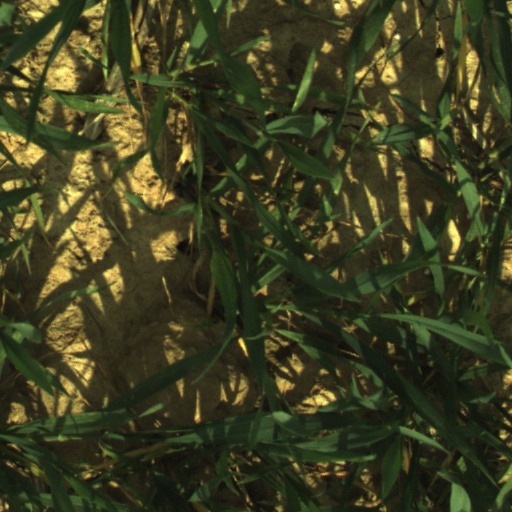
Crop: wheat